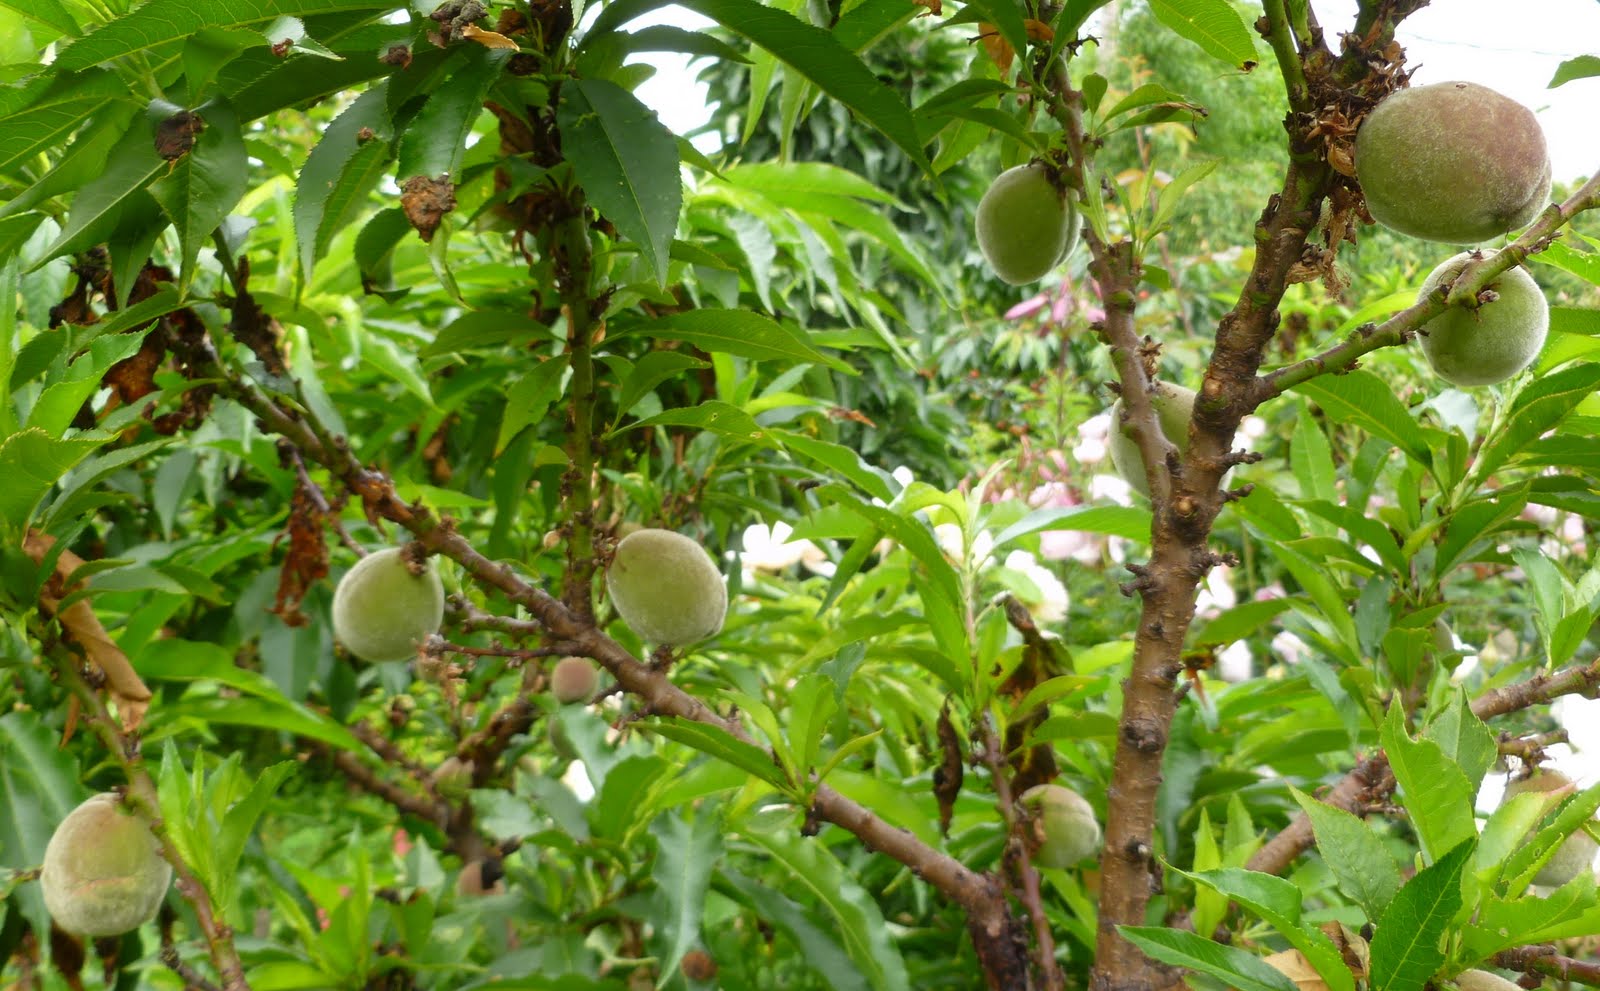
Labels: Peach leaf, Peach leaf, Peach leaf, Peach leaf, Peach leaf, Peach leaf, Peach leaf, Peach leaf